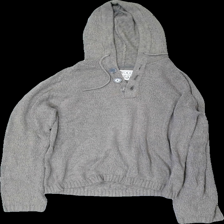
View: front
Type: Hoodie
Category: Men
Brand: Not in the list
Brand text on label: Redwood
Colors: Brown
Material: 51% Acryl 49% Cotton
Cut: Regular
Size: M
Season: All
Damage location: top center
Price range: 50-100
Recommended usage: Reuse